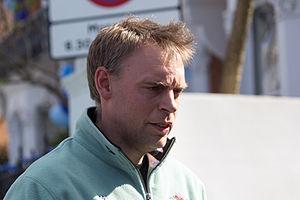
Steve Trapmore, né le 18 mars 1975 à Hammersmith, est un rameur d'aviron britannique.